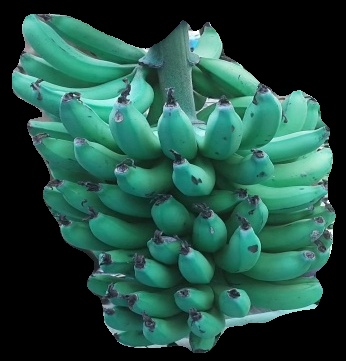
Variety: pachbale
Grade: grade3